Material removal rate

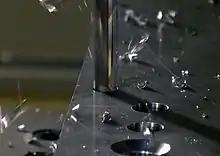
Shavings from drilling in a piece of metal.

Material removal rate (MRR) is the amount of material removed per time unit (usually per minute) when performing machining operations such as using a lathe or milling machine. The more material removed per minute, the higher the material removal rate. The MRR is a single number that enables you to do this. It is a direct indicator of how efficiently you are cutting, and how profitable you are. MRR is the volume of material removed per minute. The higher your cutting parameters, the higher the MRR.